Ugolino di Nerio

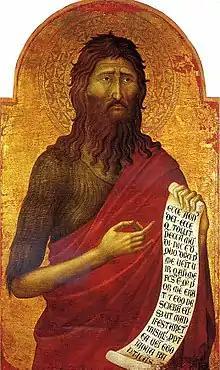
"St. John the Baptist", National Museum in Poznań, Poland

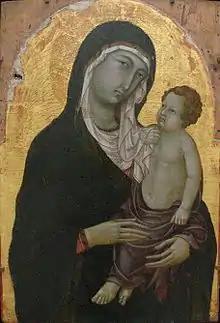
"Virgin and Child", 1315–1320, Sienne. Notice the Pseudo-Kufic inscriptions on the veil of the Virgin.

Ugolino di Nerio (1280? – 1349) was an Italian painter active in his native city of Siena and in Florence between the years 1317 and 1327.